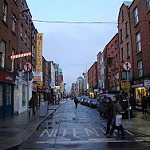
Label: street